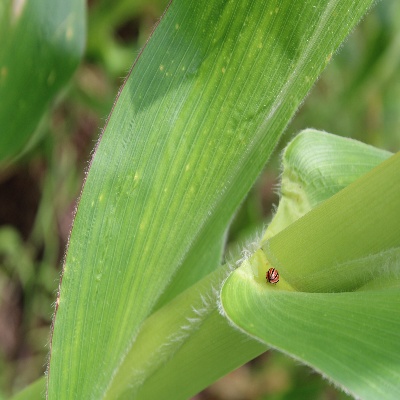
Crop: Maize
Condition: streak virus